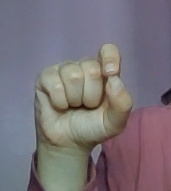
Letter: fa